United States Navy Experimental Diving Unit

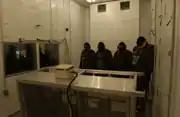
NEDU environmental chamber

The Experimental Test Pool is a capacity freshwater tank measuring by by deep, capable of sustaining temperatures from . It is designed and constructed for manned, shallow water testing and for supporting workup dives for the Ocean Simulation Facility. The test pool is supported by a fully instrumented medical and engineering deck, from which the safety of both divers and test equipment can be monitored. The facility can accommodate a wide range of experiments, from biomedical studies of diver thermal and workload conditions to equipment studies of submersible devices. The test pool has a communications suite, full video capability, real-time computerized data acquisition and analysis, and pressure and gas monitoring.